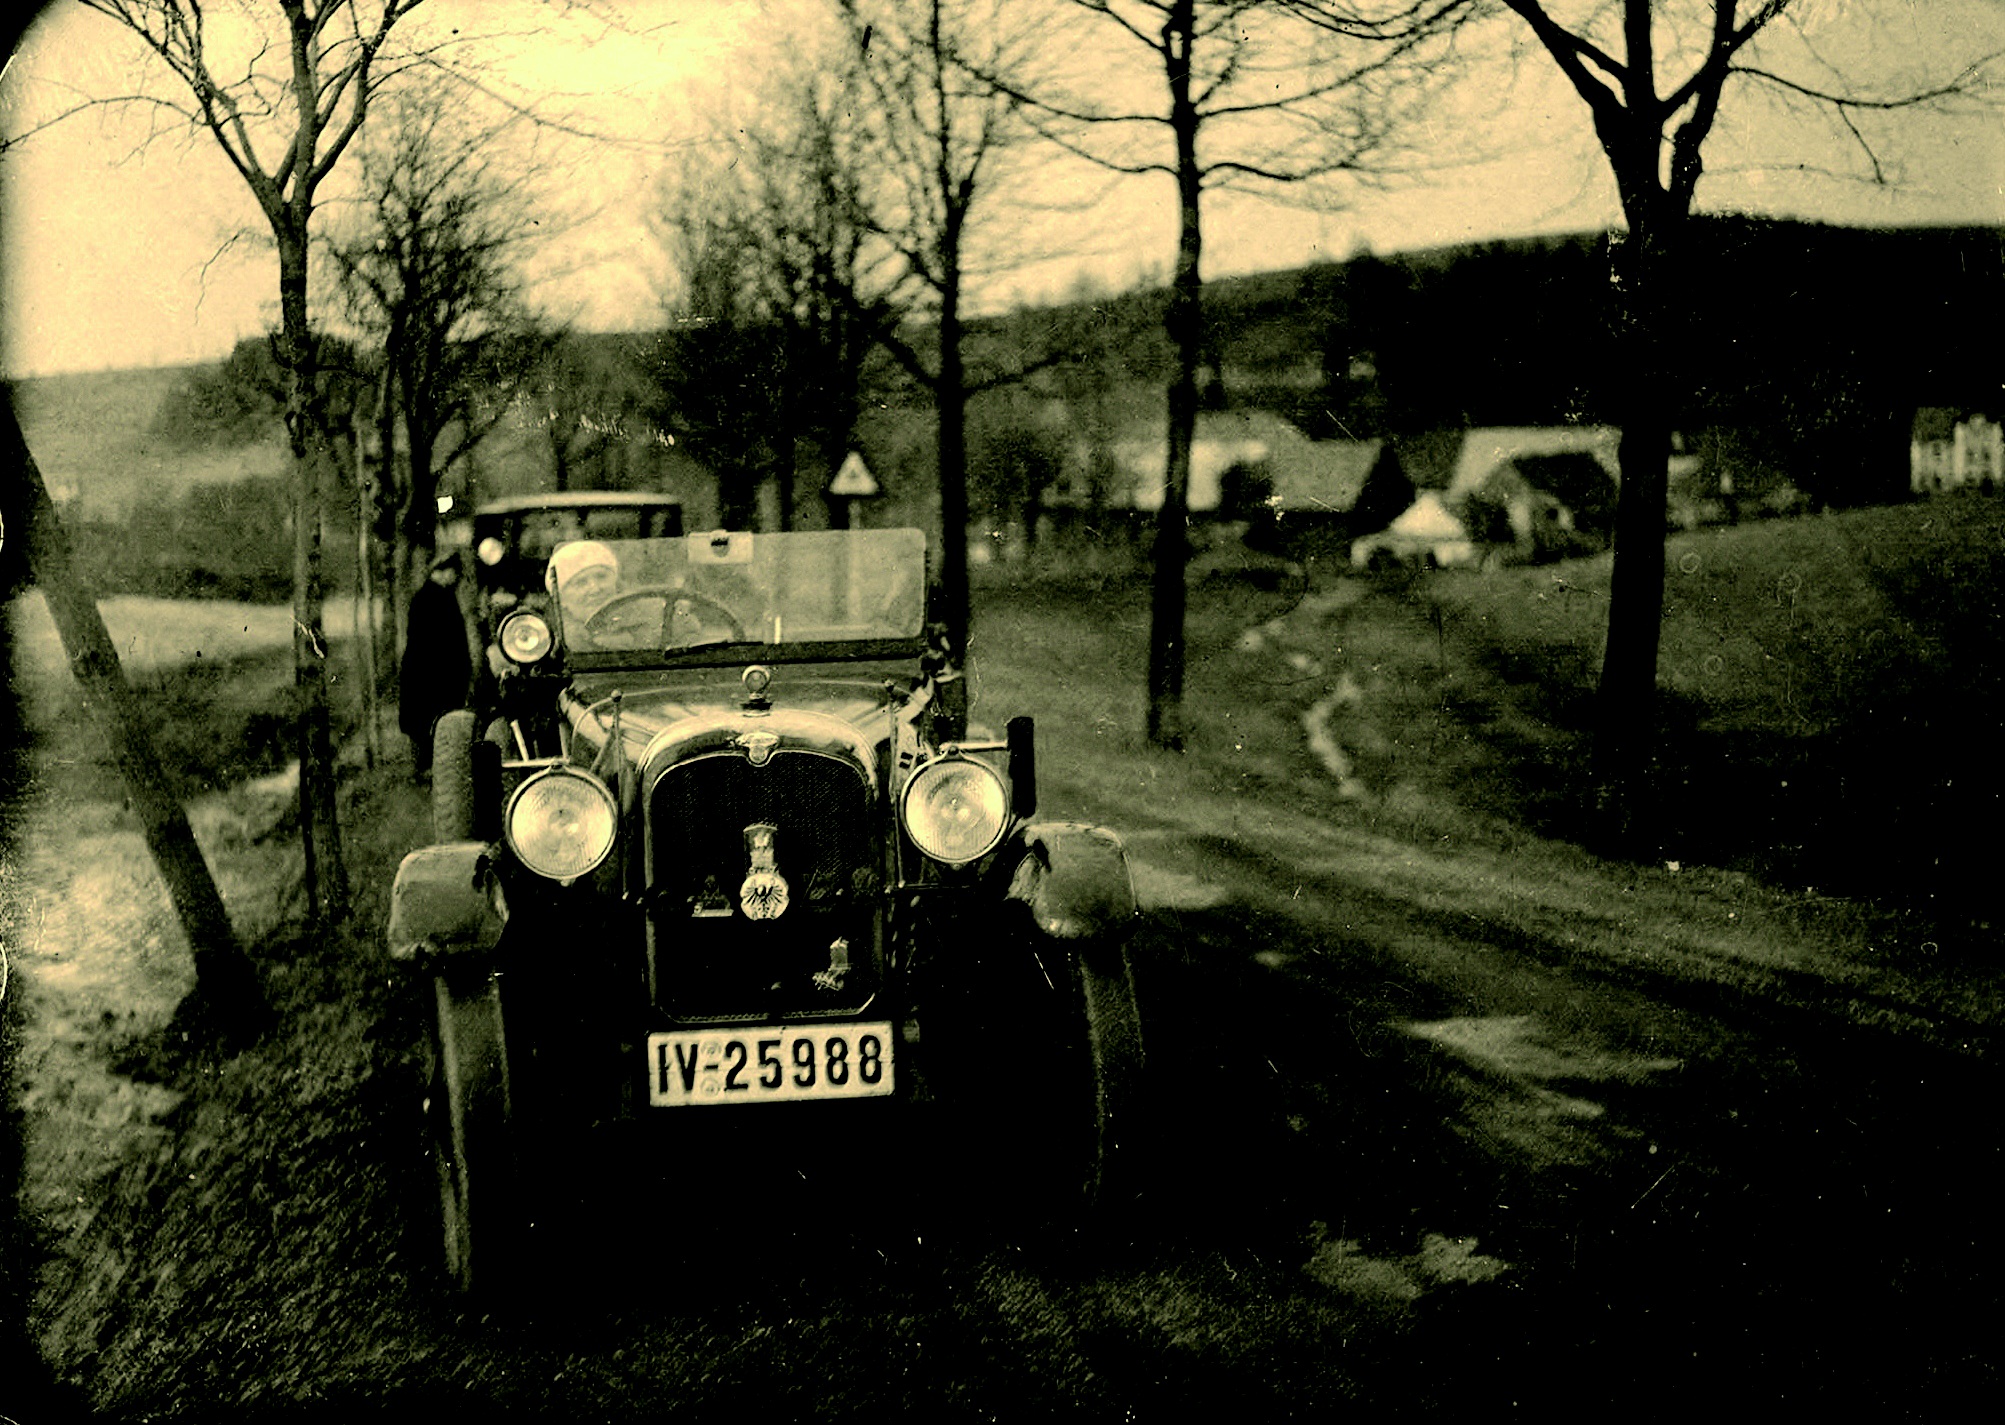
black and white, car, photography, vintage, vehicle, drive, auto, darkness, monochrome, vintage car, photograph, oldtimer, screenshot, on the go, driving a car, monochrome photography, free ride, single lens reflex camera